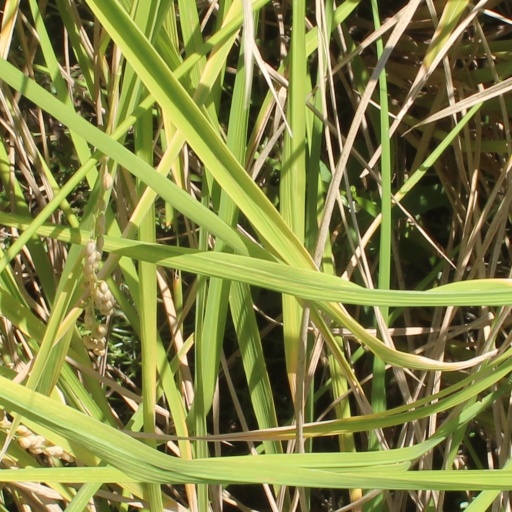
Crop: rice